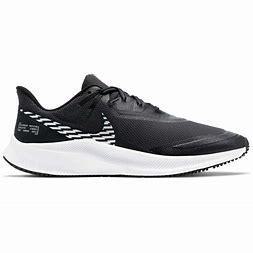
Brand: Nike
Model: Quest 3